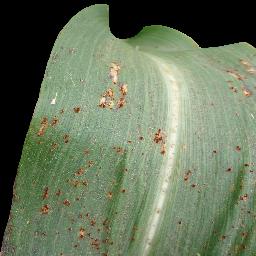
Label: Corn_(Maize)___Common_Rust